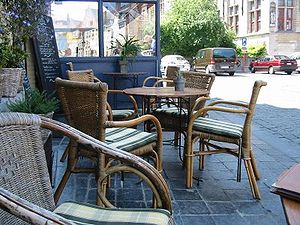
Rotting
Rottingstole
Rotting er seje, bøjelige rør af klatrepalmer beslægtet med spanskrør.